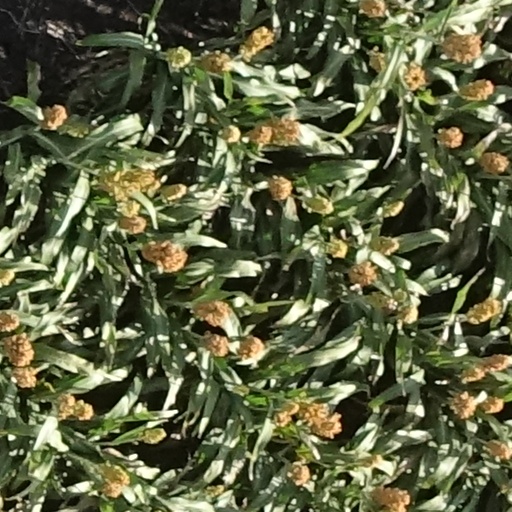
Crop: sorghum